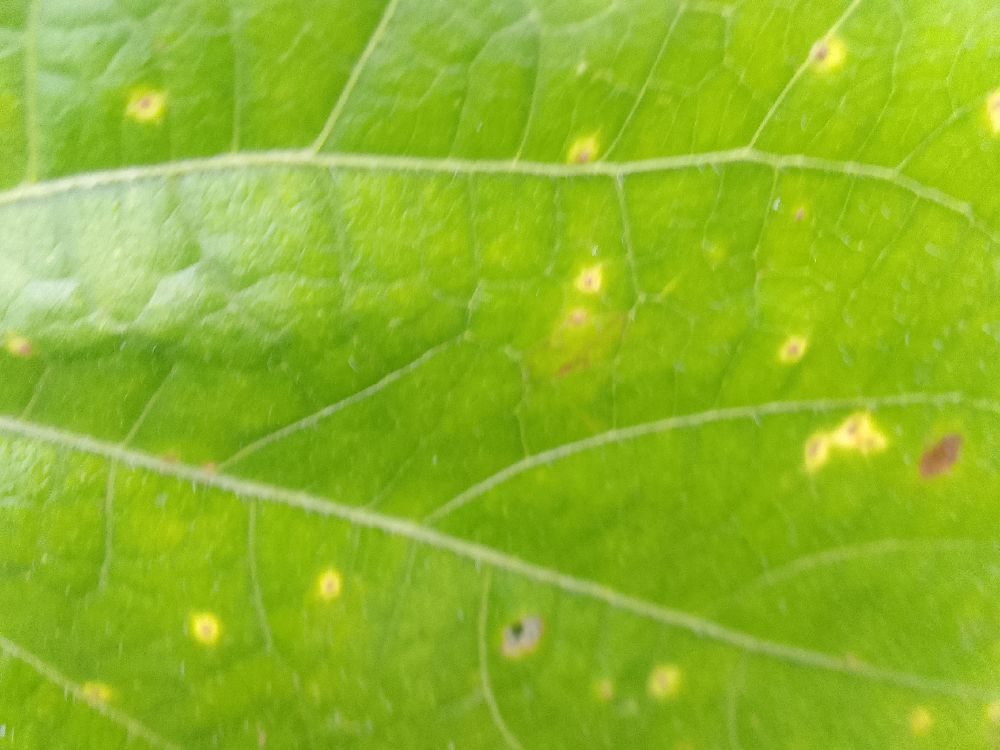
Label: rust